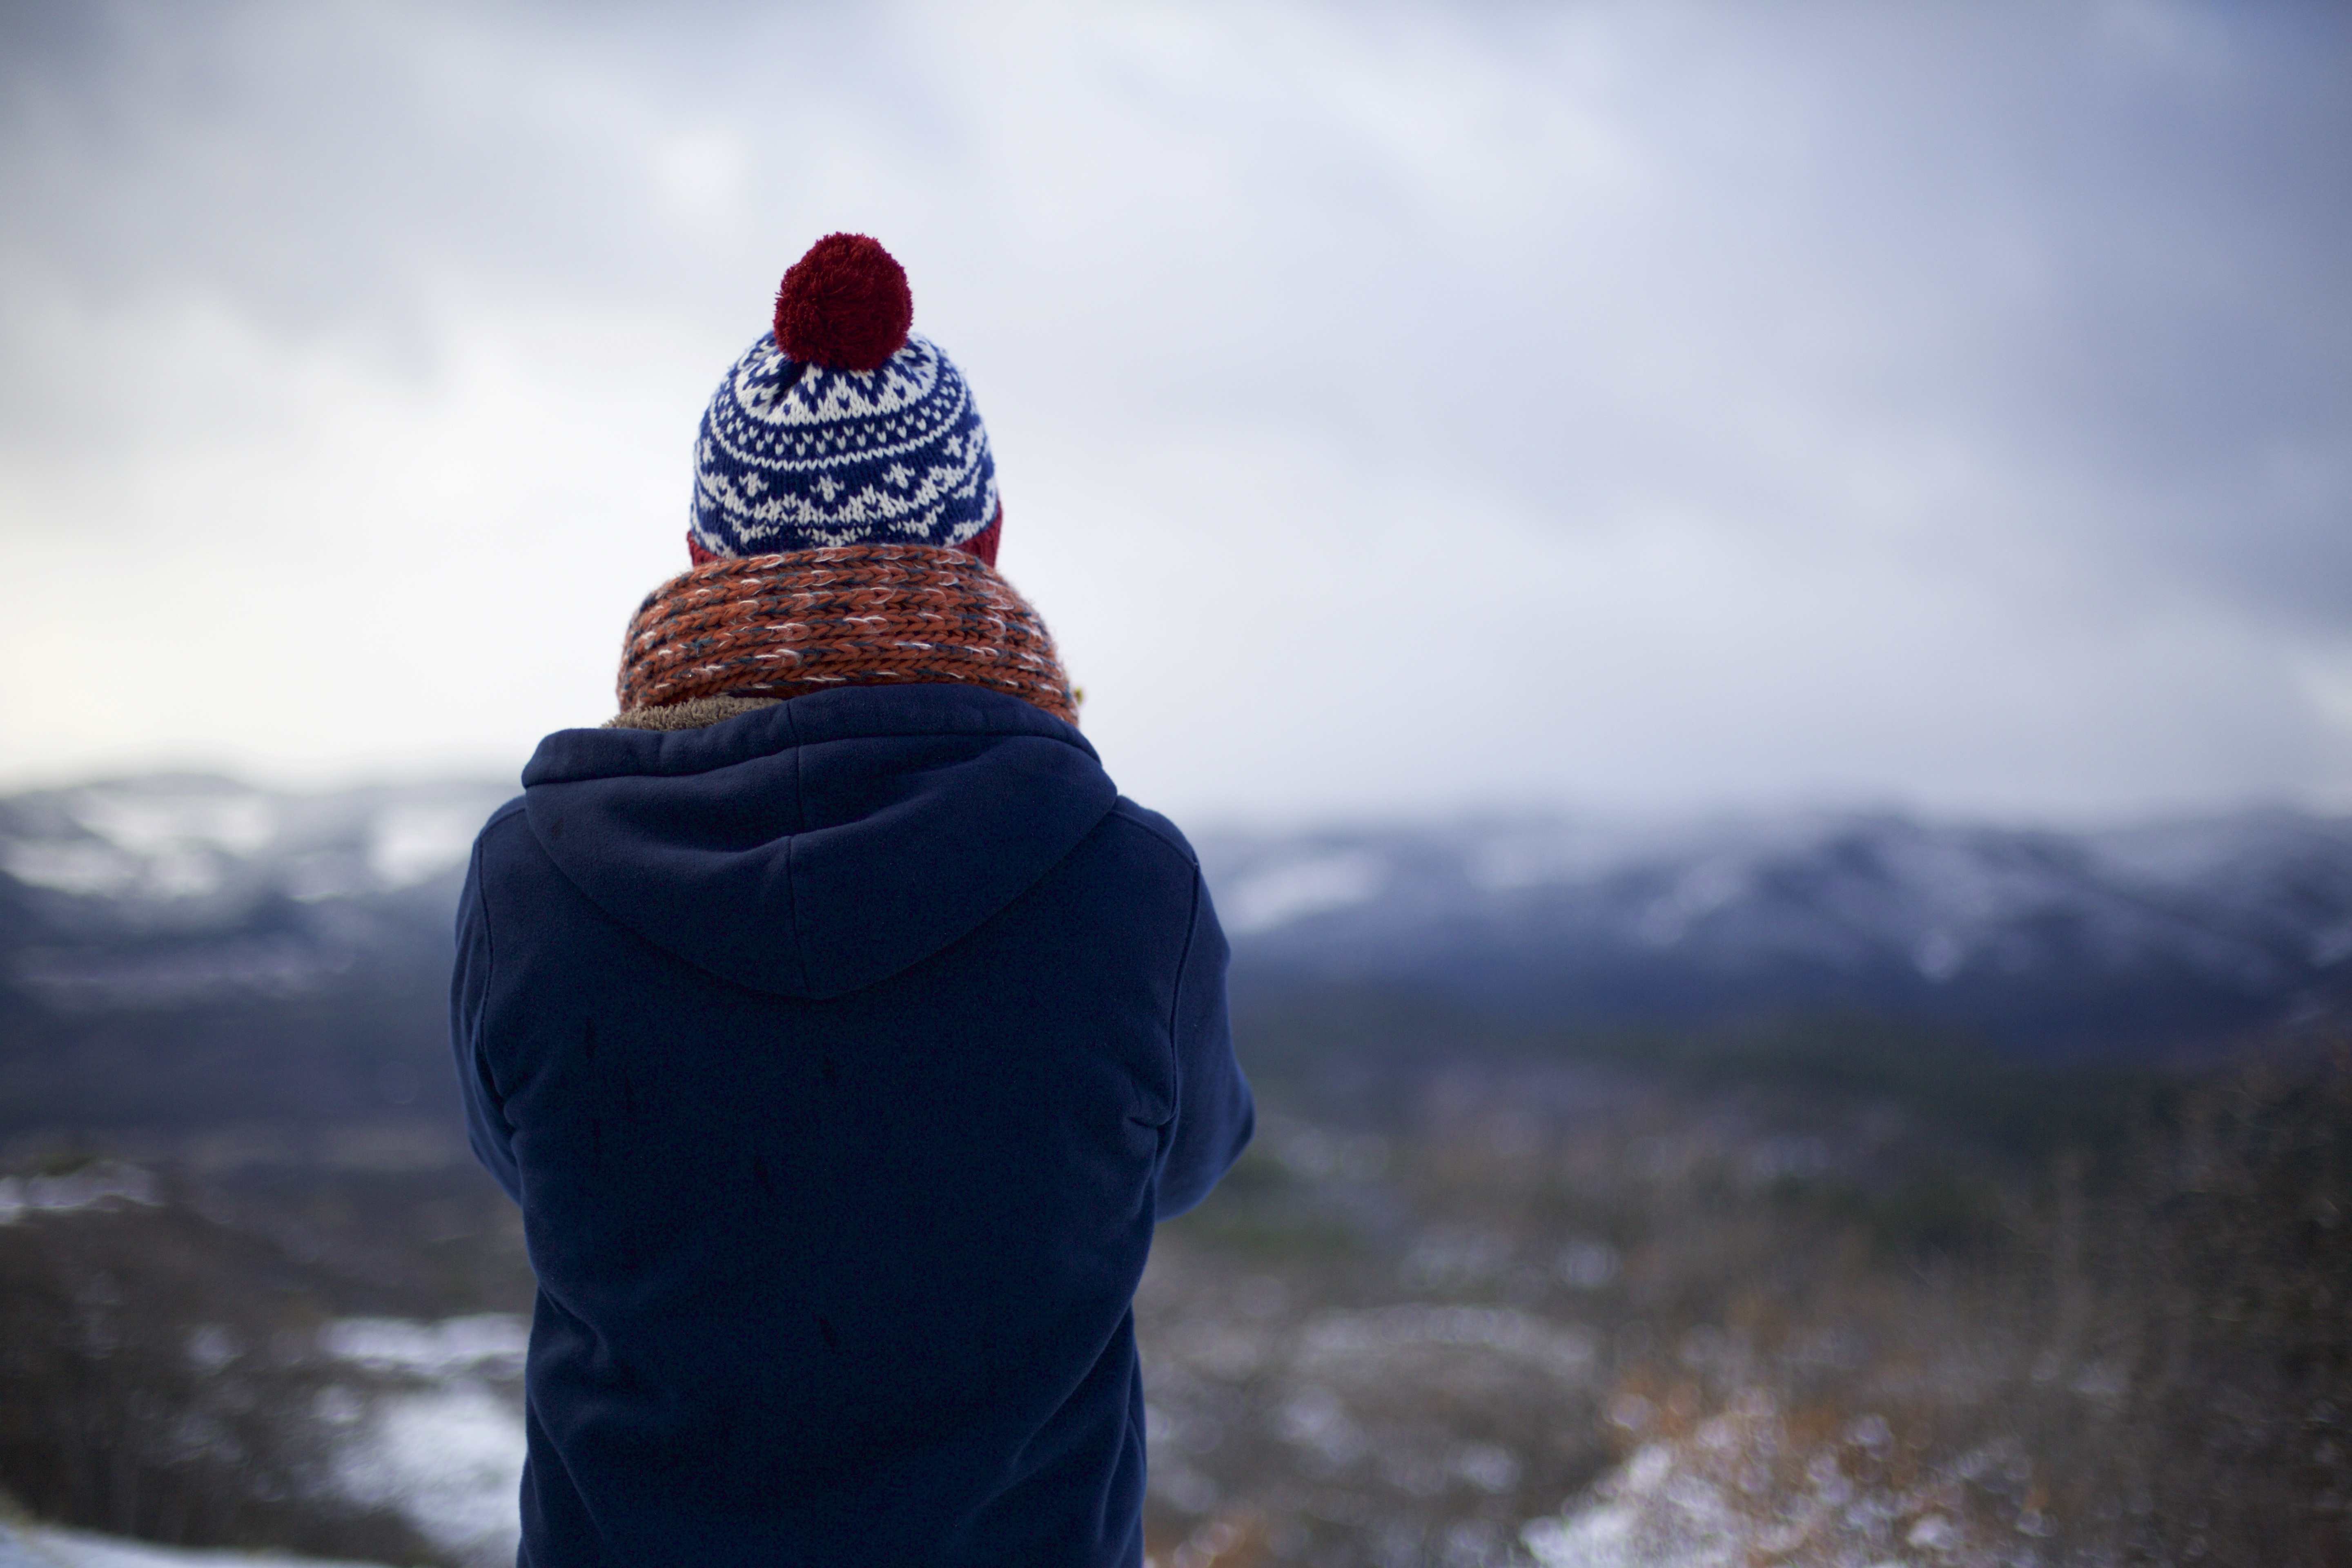
landscape, nature, walking, person, mountain, snow, cold, winter, adventure, view, frost, alone, mountain range, panorama, looking, standing, blue, extreme sport, season, scarf, summit, mountaineering, outdoors, back, mountains, cap, bonnet, adult, freezing, mountainous landforms, pompon